Babylonian star catalogues

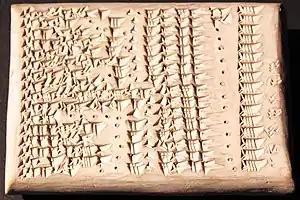
Star list with distance information, Uruk (Iraq), 320-150 BC, the list gives each constellation, the number of stars and the distance information to the next constellation in ells.

Babylonian astronomy collated earlier observations and divinations into sets of Babylonian star catalogues, during and after the Kassite rule over Babylonia. These star catalogues, written in cuneiform script, contained lists of constellations, individual stars, and planets. The constellations were probably collected from various other sources. The earliest catalogue, "Three Stars Each", mentions stars of Akkad, of Amurru, of Elam and others.